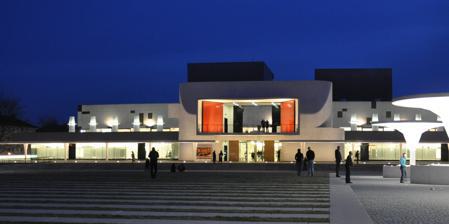
Building: Staatstheater Darmstadt
Country: Germany
Year built: 1711
Theatre and opera house in Darmstadt, Germany Staatstheater Darmstadt The entrance of the theatre General information Type Theatre Location Darmstadt , Hesse, Germany Address Georg-Büchner-Platz 1 Coordinates 49°52′06″N 08°38′56″E / 49.86833°N 8.64889°E / 49.86833; 8.64889 Opened 1972 ( 1972 ) Design and construction Architect(s) Rolf Prange Other information Seating capacity 956 (Großes Haus) 482 (Kleines Haus) Website www .staatstheater-darmstadt .de The Staatstheater Darmstadt (Darmstadt State Theatre) is a theatre company and building in Darmstadt , Hesse, Germany, presenting opera, ballet, plays and concerts. It is funded by the state of Hesse and the city of Darmstadt. Its history began in 1711 with a court theatre building. From 1919 it was run as Landestheater Darmstadt . The present theatre was opened in 1972 when the company was named Staatstheater. History The theatre dates back more than 300 years. It was originally a court theatre at the residence of the county Darmstadt . At a request by Elisabeth Dorothea von Hessen-Darmstadt [ de ] a first theatre building in Darmstadt was opened in 1711 with Christoph Graupner 's opera Telemach . Großherzogliches Hoftheater Karolinenplatz About a century later, Louis I, Grand Duke of Hesse , built a court theatre open to the citizens. The architect Georg Moller built a theatre with 2000 seats and advanced stage machinery, opened in 1819. It burnt down in 1871 and was restored in seven years. Landestheater Karolinenplatz In 1919 the theatre became a Landestheater . The former building was made the small stage ( Kleines Haus ). Director Gustav Hartung [ de ] (1920–1924 and 1931–1933) made the theatre famous for premieres of contemporary authors. He was forced to flee by the Nazis. Actress Lilli Palmer , then 20 years old, emigrated to Paris. Both halls of the theatre were destroyed by bombs in the night 11 to 12 September 1944. After the war a provisional stage was found in the Orangerie , where the company played for almost three decades. It was known for plays during the times of directors Rudolf Sellner (1951–1961) and Gerhard F. Hering [ de ] (1961–1971). The play Männersache by Franz Xaver Kroetz premiered in 1972. In 1966 Maciej Łukaszczyk arrived and worked as a Répétiteur at the Landestheater Darmstadt. In 1970 he founded the Chopin Organisation. Staatstheater Georg-Büchner-Platz In 1972, the theater was named Staatstheater. In his influential tenure as Intendant from 1976 to 1984, Kurt Horres directed highly regarded contemporary operas. Reinhard Febel 's opera Morels Erfindung premiered on 6 November 1994. Jan Müller-Wieland 's chamber opera in one act Die Nachtigall und die Rose was first performed in 1996, Die Versicherung after a play by Peter Weiss in 1999. In 2010, Orff 's early opera Gisei premiered. Building The present building was opened in 1972. The theatre is funded by the state of Hesse and the city of Darmstadt . The building was designed by the Darmstadt architect Rolf Prange who had won a national competition in 1963. The great hall ( Großes Haus ) seats 956 people, the small hall ( Kleines Haus ), mostly for plays and dance, 482. A chamber theatre ( Kammerspiele ) seats 120. The Großes Haus was opened on 6 October 1972 with Beethoven's Fidelio , the Kleines Haus a day later with Gaston Salvatore 's Büchners Tod . From 2002 to 2006 the building was restored, with new technical and safety features. It was reopened with Leoš Janáček 's Schicksal and Lélio oder die Rückkehr ins Leben by Hector Berlioz on 22 September 2006, and a day later Schiller's Don Karlos . Artistic leadership John Dew has been director of the theatre from 2004 till 2014. Since 2014 the Intendant is Karsten Wiegand. Music director since 2018 is Daniel Cohen , opera director is Kirsten Uttendorf [ de ] . Honorary members Source: Karl Böhm , general music director (1927–1931) Harro Dicks [ de ] , opera director (16 August 1951 – 31 October 1976) Hans Drewanz , general music director (16 August 1963 – 31 December 1994) Gerhard F. Hering [ de ] , Intendant (1961–1971) George Maran , tenor (16 August 1956 – 30 November 1995) Manfred Michel, director (16 August 1970 – 31 March 1994) Gustav Rudolf Sellner , Intendant (1951–1961) Controversies 2019: Budget freeze 2023: Lost investment in an App. References